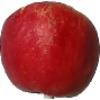
Label: Apple Red Yellow 1